Kenan Özer

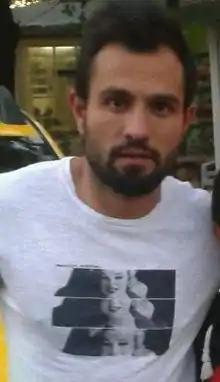

Kenan Özer (born 16 August 1987) is a Turkish footballer who plays for Northern Cypriot club Mağusa Türk Gücü.